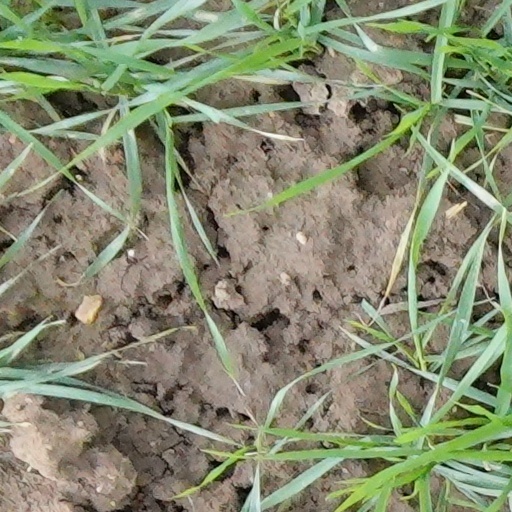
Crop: wheat